Postage stamps and postal history of Tunisia

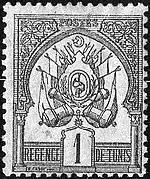
An 1888 stamp of Tunisia

This is a survey of the postage stamps and postal history of Tunisia.